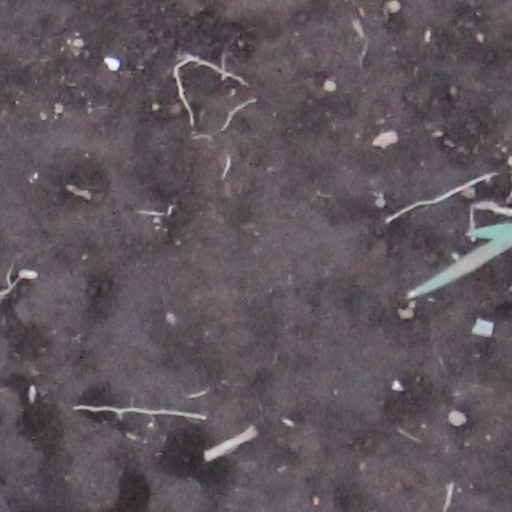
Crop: wheat